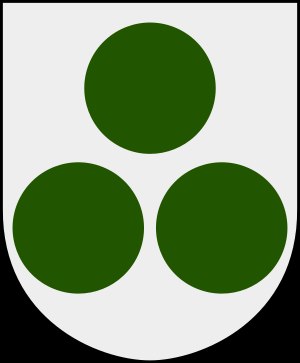
Vemmenhögs herred
Vemmenhögs herreds våbenskjold
Vemmenhögs herred var et herred beliggende i det daværende Malmøhus len.